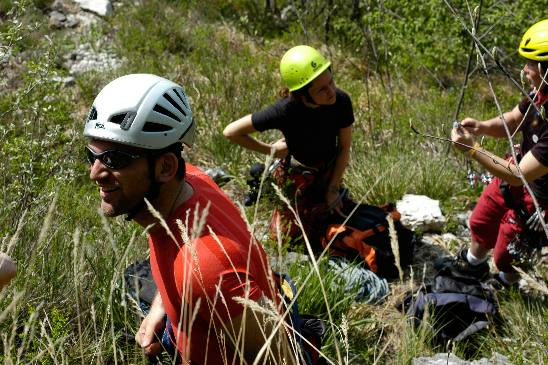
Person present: Yes